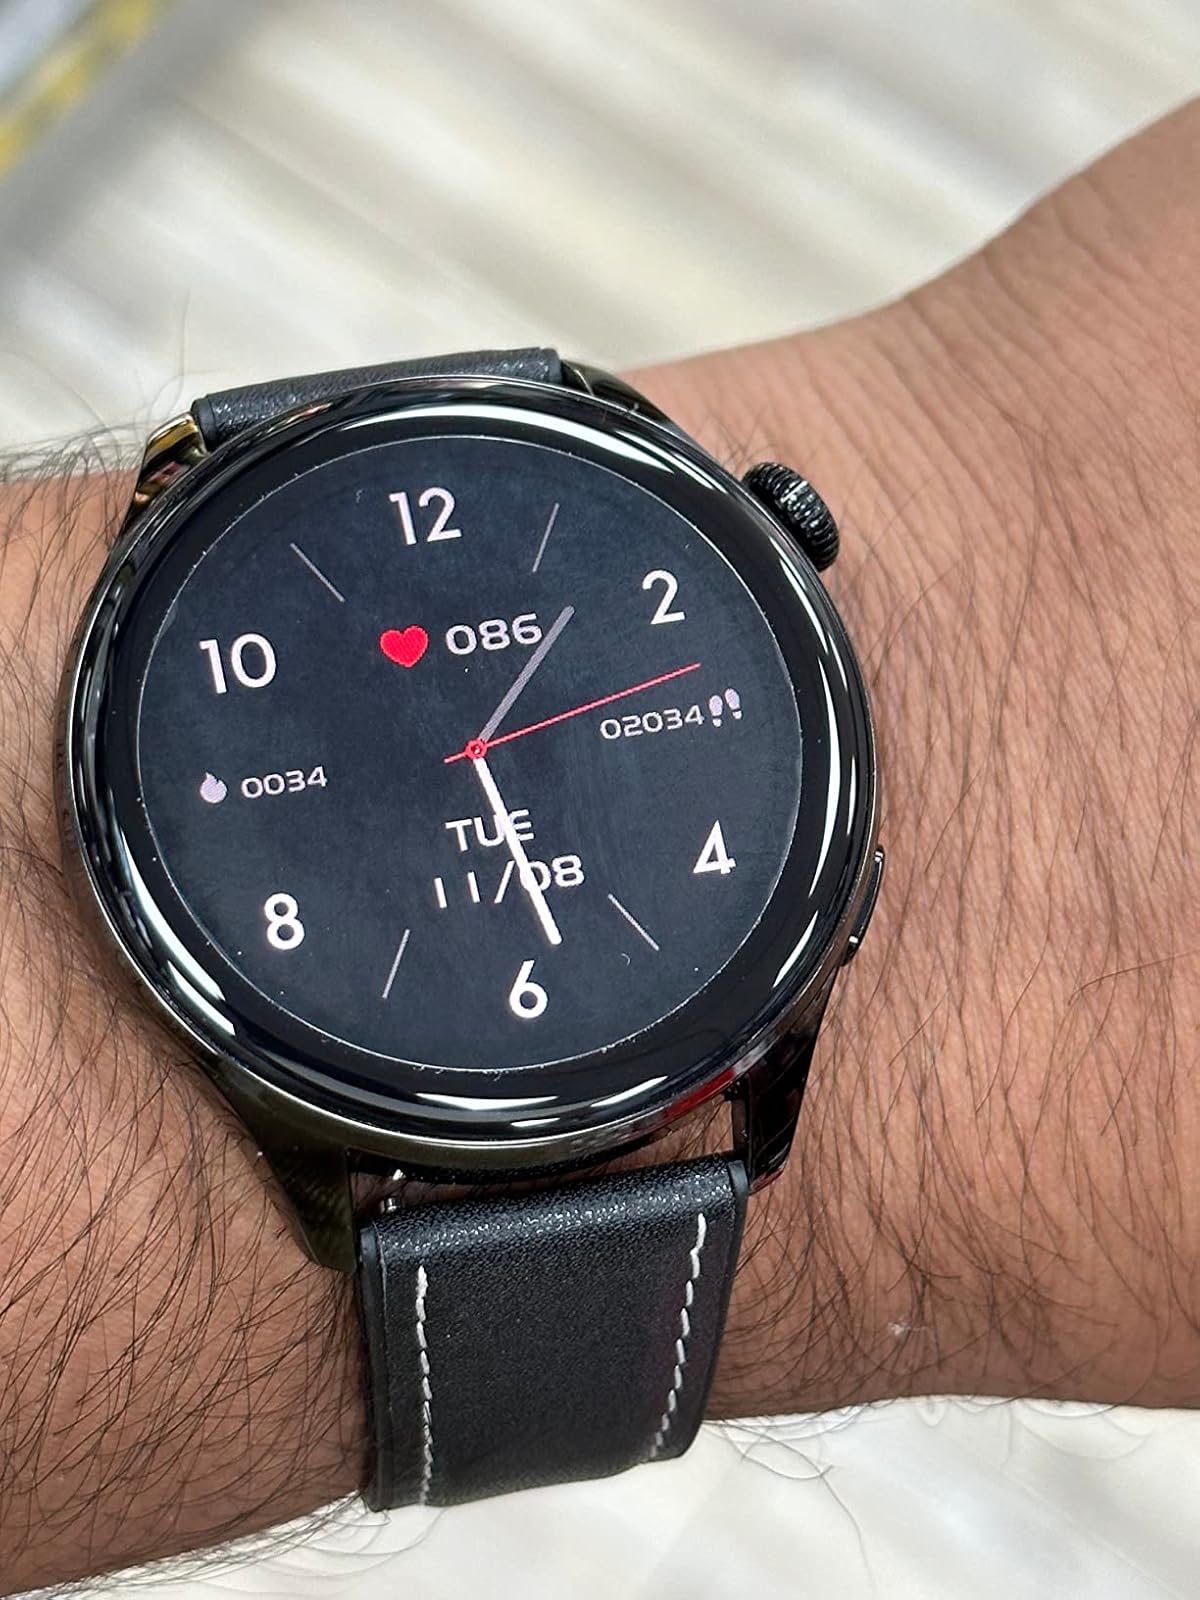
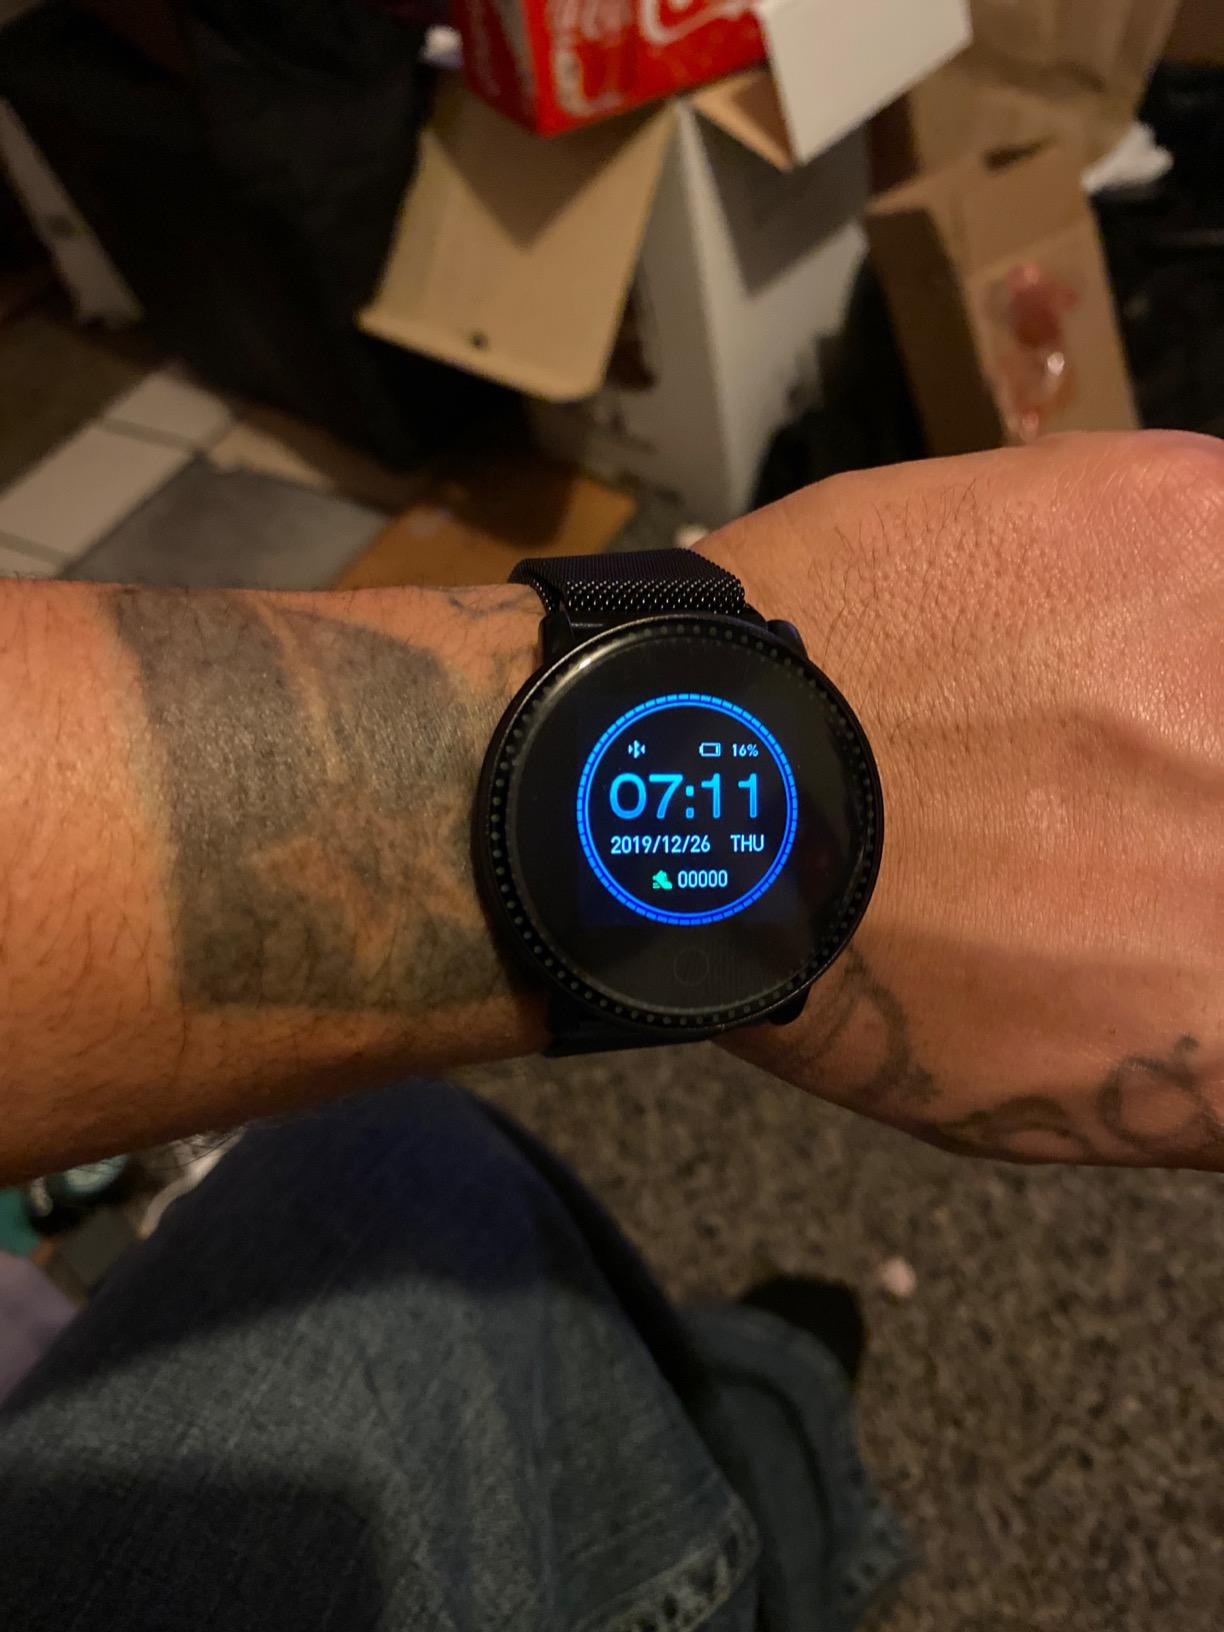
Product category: smartwatch
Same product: no